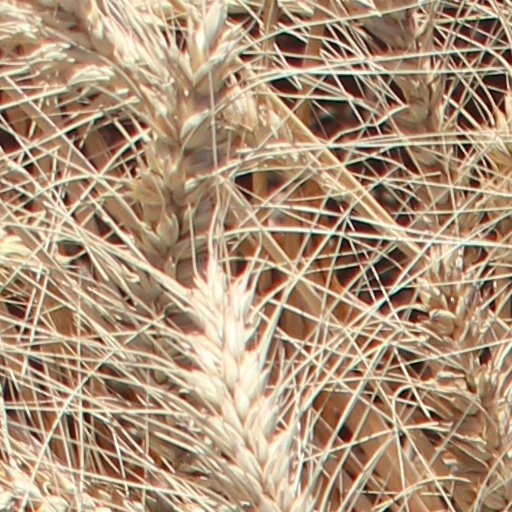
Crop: wheat